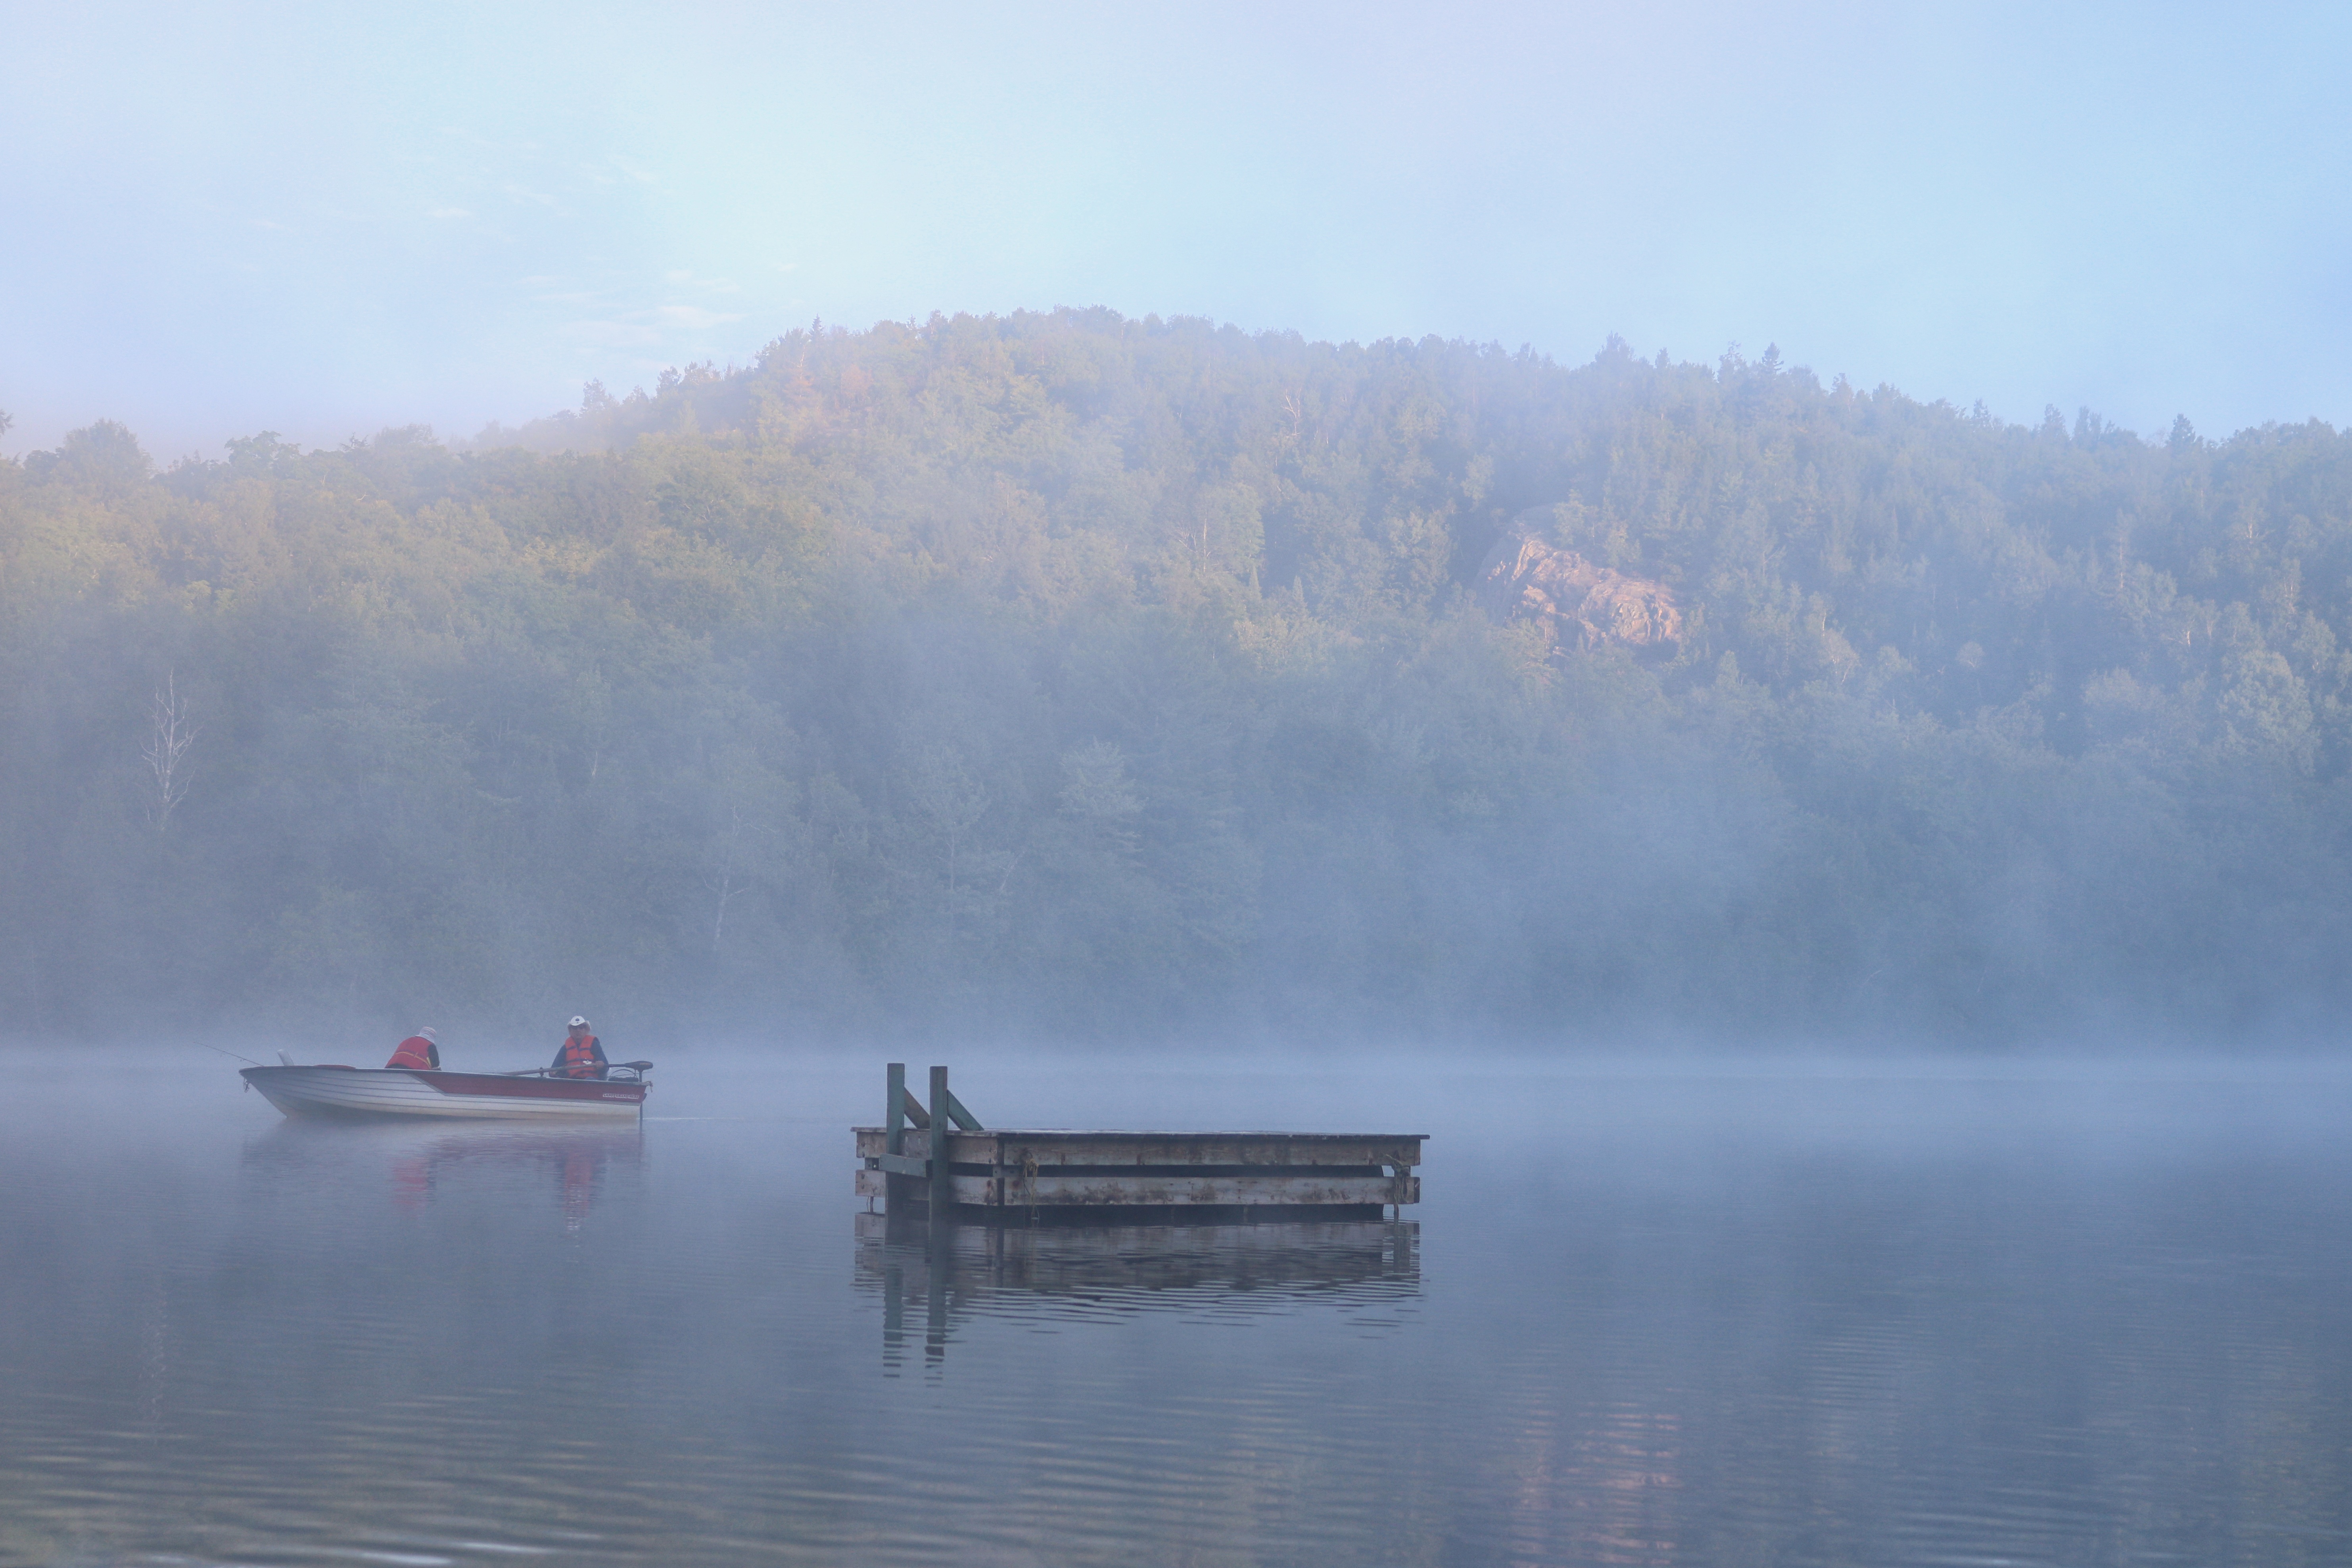
sea, water, mountain, winter, fog, mist, boat, morning, lake, river, reflection, vehicle, weather, reservoir, boating, watercraft, loch, atmospheric phenomenon